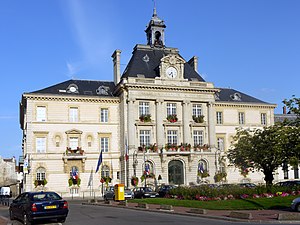
Meaux
Rådhuset i Meaux
Rådhuset i Meaux
Meaux er en stor fransk provinsby. Den er beliggende i departementet Seine-et-Marne.